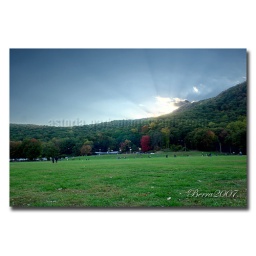
sunset over bear mountain 014